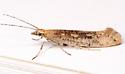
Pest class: diamondback_moth